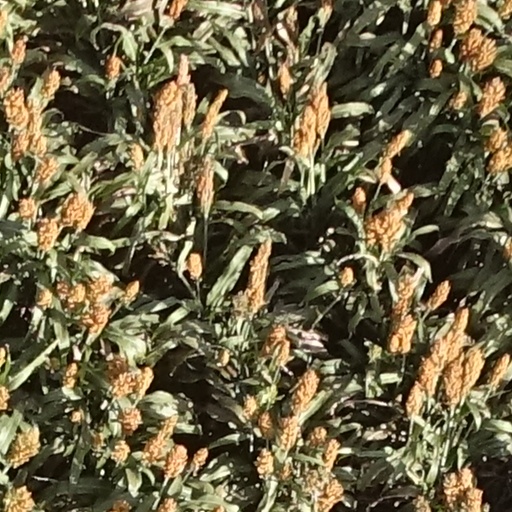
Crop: sorghum